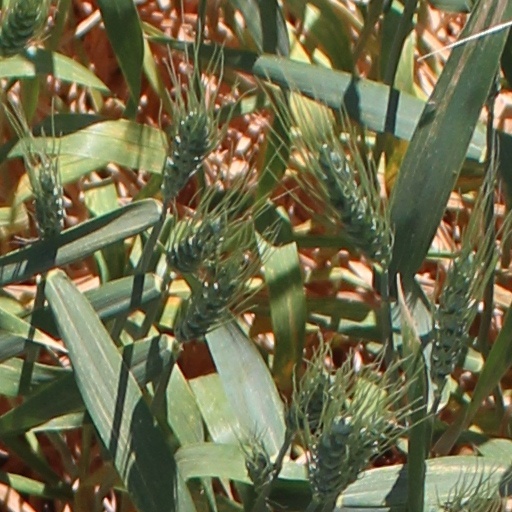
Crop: wheat